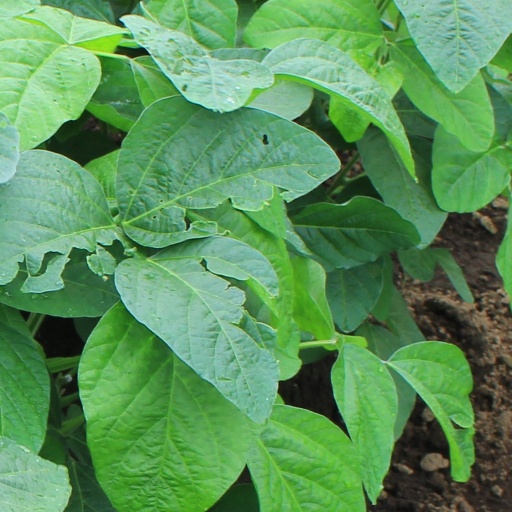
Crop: soybean